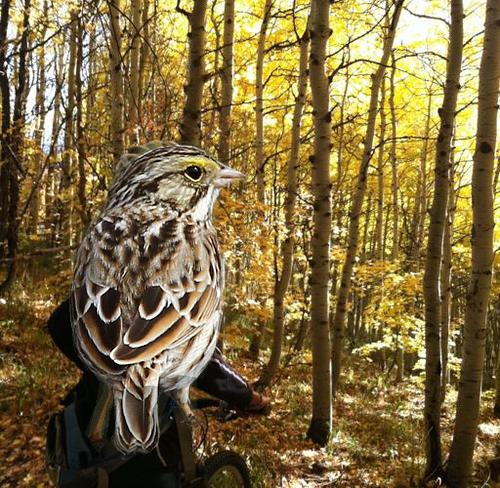
Bird species: Savannah_Sparrow
Bird type: landbird
Background: land